Japanisches Palais

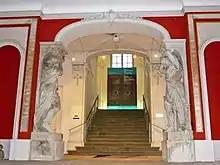
Atlantes in the main entrance by Johann Matthäus Oberschall

The Japanisches Palais (English: "Japanese Palace") is a building in the Baroque style in Dresden, Saxony, Germany. It is located on the Neustadt bank of the river Elbe.